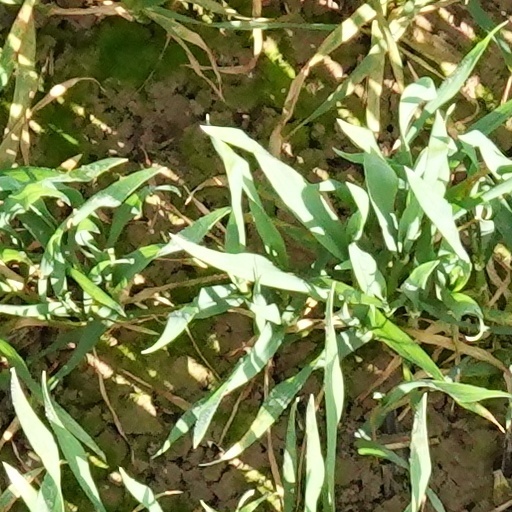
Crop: wheat